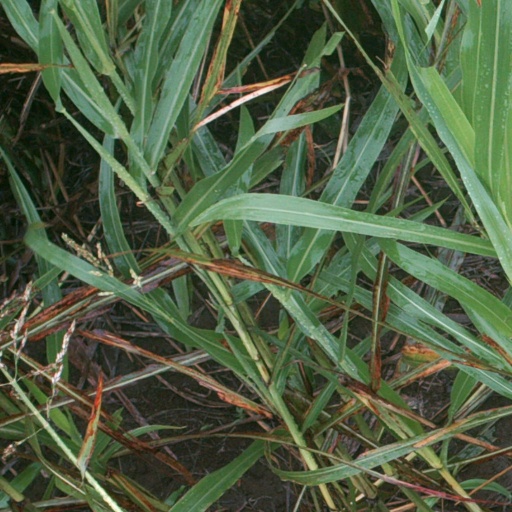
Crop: sorghum